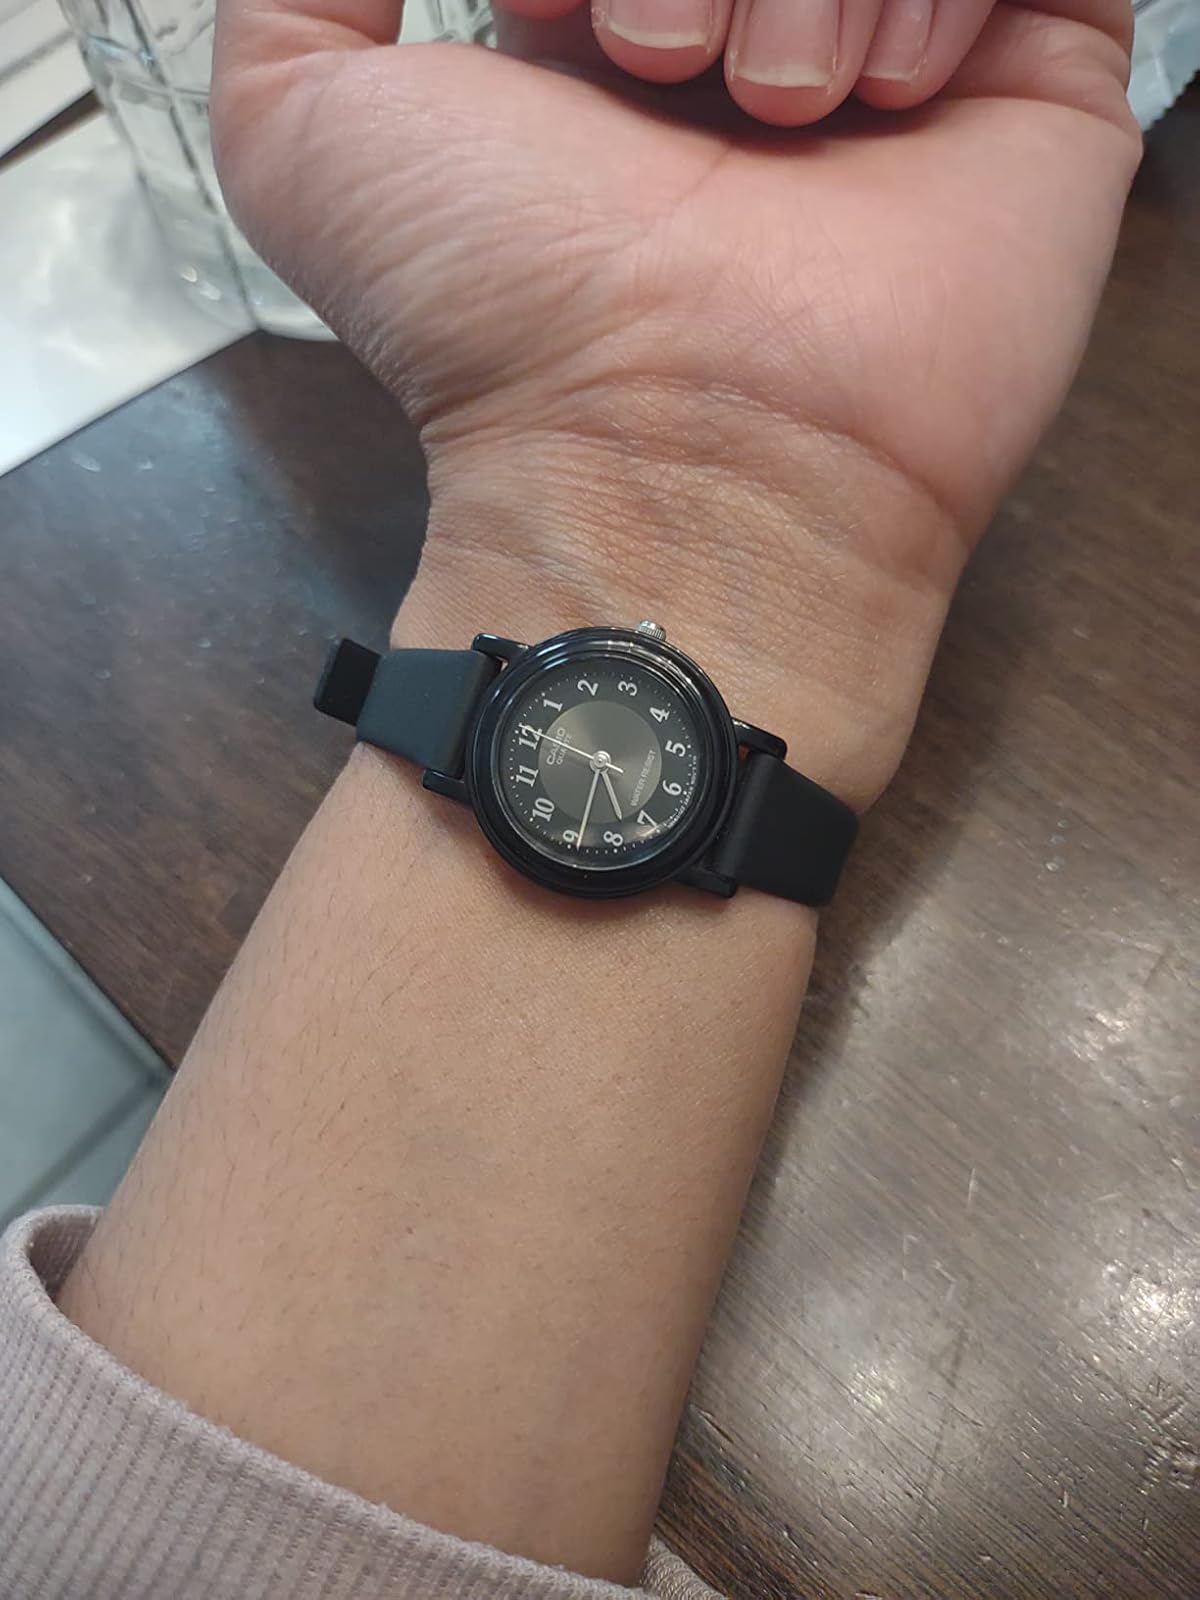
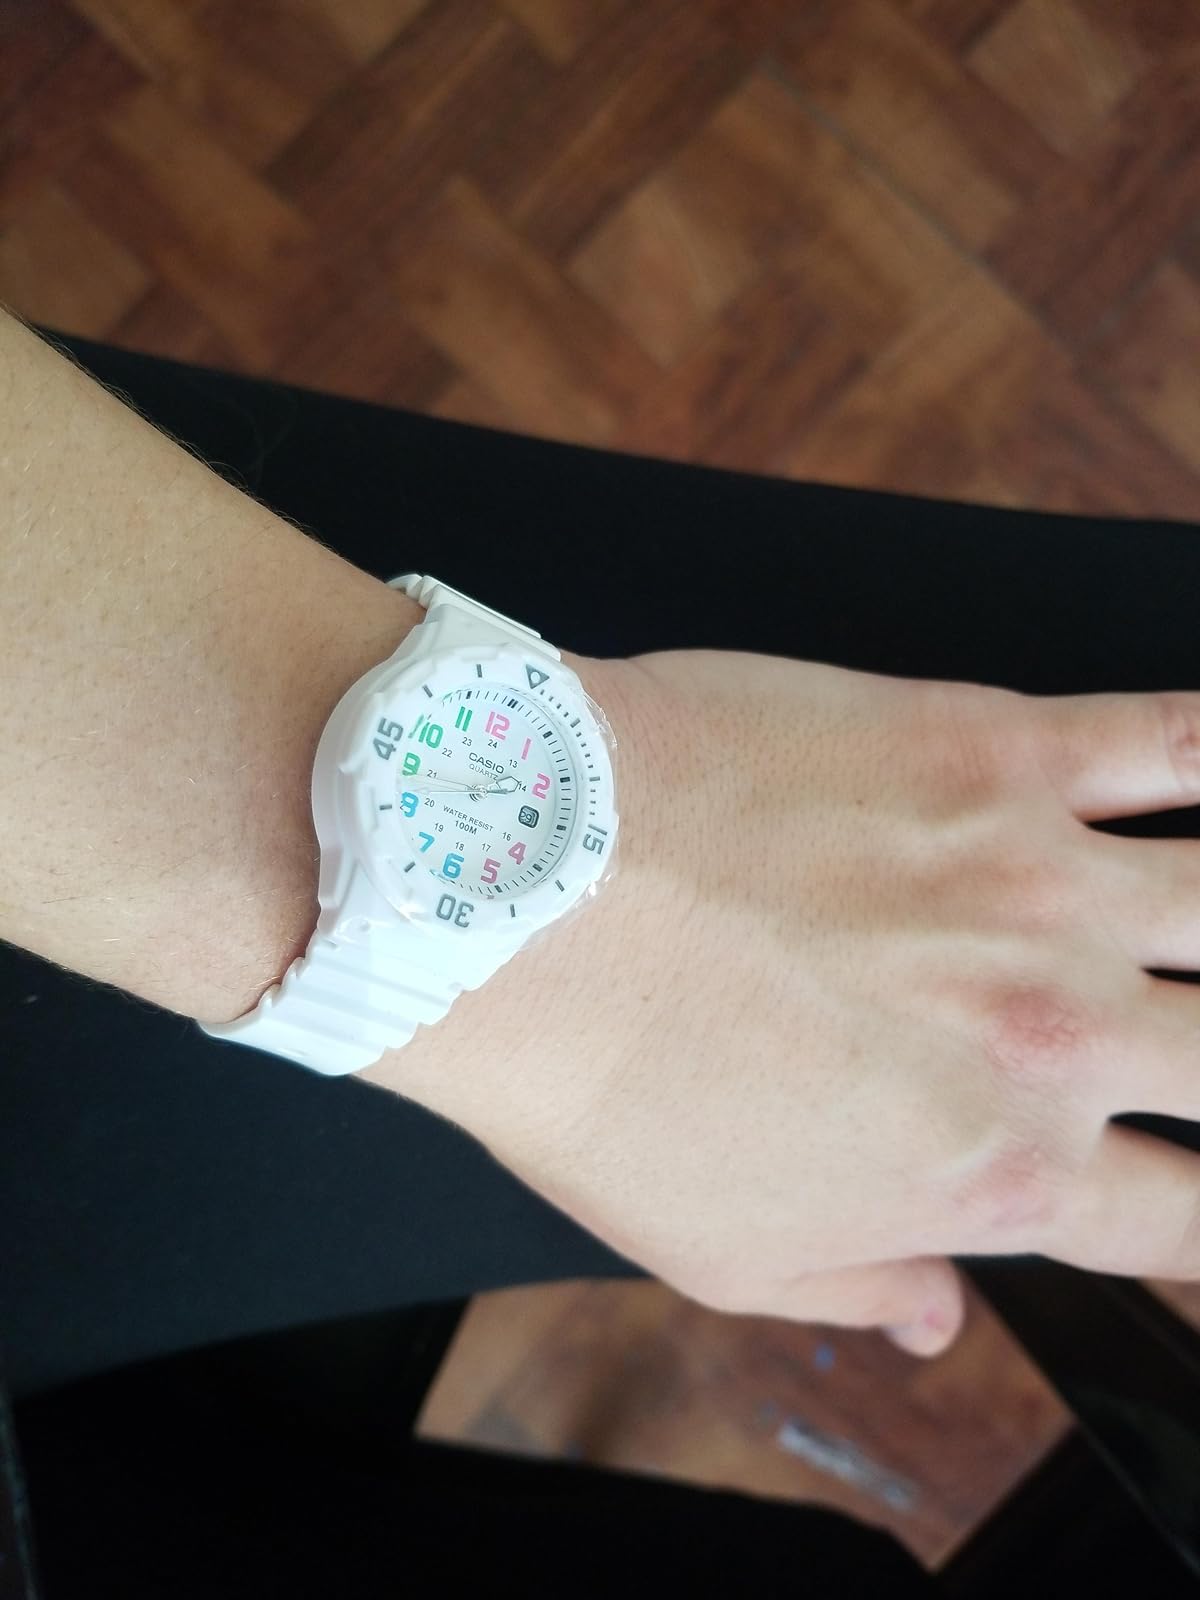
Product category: accessories_watch
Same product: no